Ben Lashes

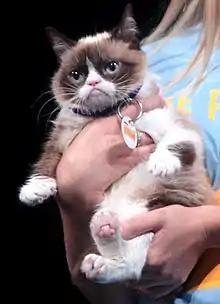
Ben Lashes is known for representing Tardar Sauce Grumpy Cat.

In 2009, Lashes was contacted by a friend of his, Charlie Schmidt, the creator of the viral Keyboard Cat video. Schmidt wanted advice on how to capitalize on the video, and Lashes had experience in the music distribution industry, so Lashes became a talent manager for Keyboard Cat. After Keyboard Cat, he began to represent other memes. Other memes he represents the licenses for include Grumpy Cat, Nyan Cat, Disaster Girl, Doge, Harambe, Dancing baby, Dancing Pallbearers, Leeroy Jenkins, the dress, and Scumbag Steve. Lashes has described himself as "the first meme manager".